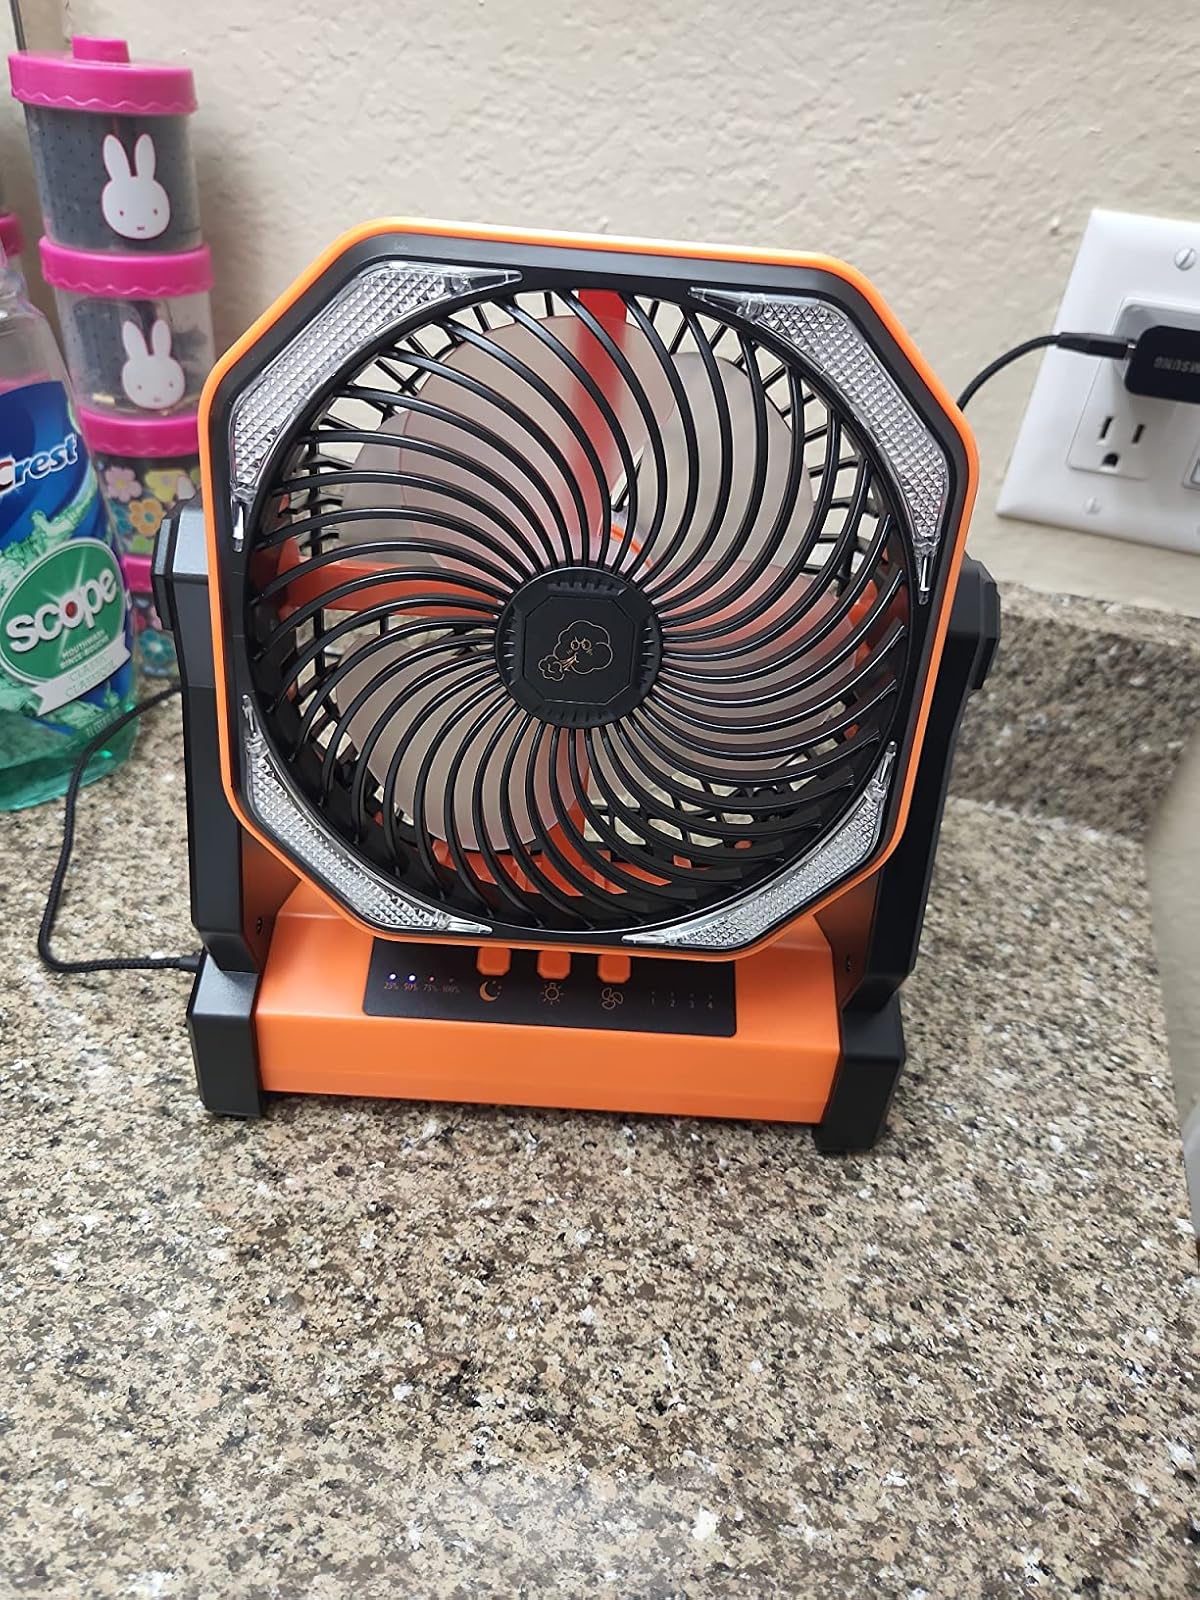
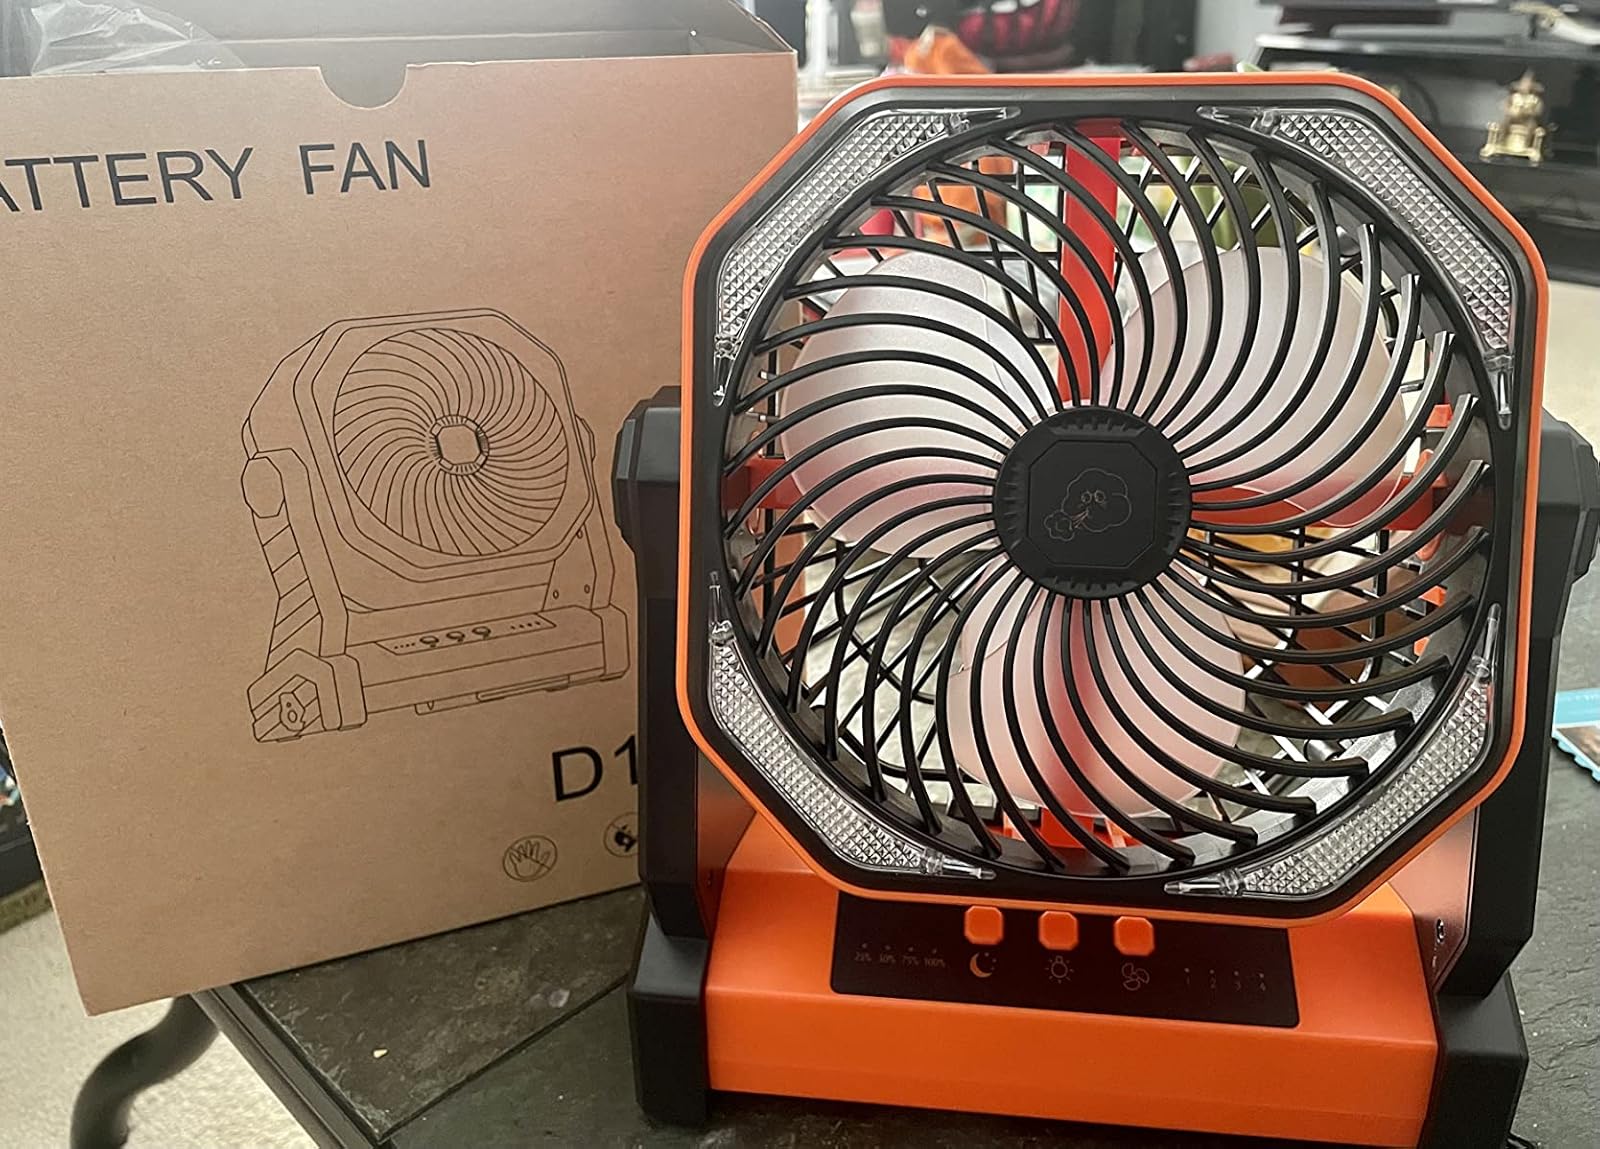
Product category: lantern
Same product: yes